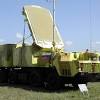
Label: Air Defense